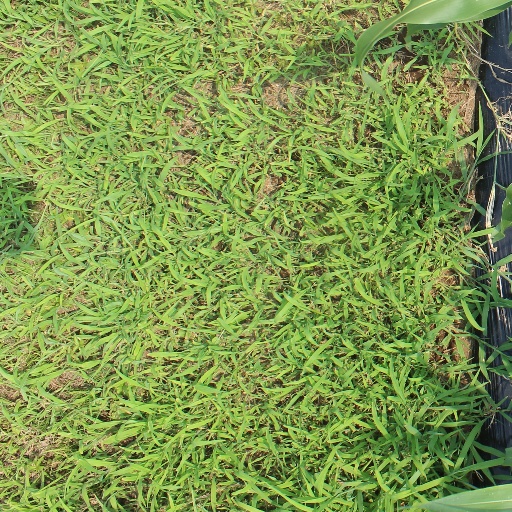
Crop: sorghum